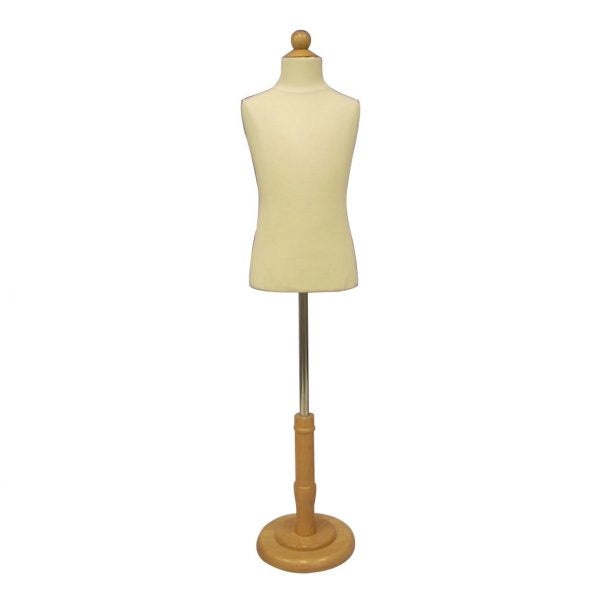
SDJF-C3-4T / Classic Body Form – 3-4 Year Old
Item#: SDJF-C3-4T Bust 23" Waist 21" Height 17.5" Weight: 7 lbs High quality jersey covered hard foam Children form, straight pinnable. Height Adjustable. With Round Natural Wooden Base&Top, 9" and hanging string in the back of neck. CLOTHING NOT INCLUDED
Brand: Mannequin City
Category: Business & Industrial > Retail > Display Mannequins > Torso Display Mannequins